Ashley Williams (Liberian footballer)

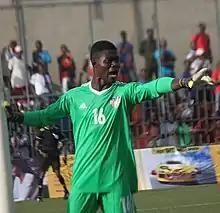
Williams with Liberia Under-20 at the 2018 WAFU U-20 Cup

Ashley Williams (born 30 October 2000) is a Liberian footballer who plays as a goalkeeper for Liberian side LISCR FC and the Liberian national team.